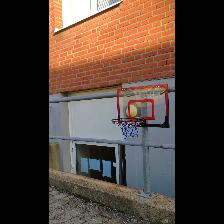
Label: NonHuman